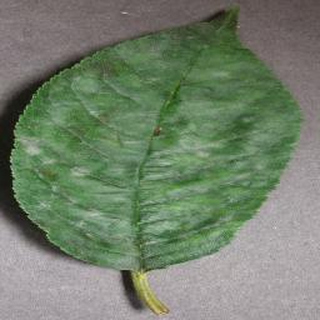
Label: cherry_powdery_mildew